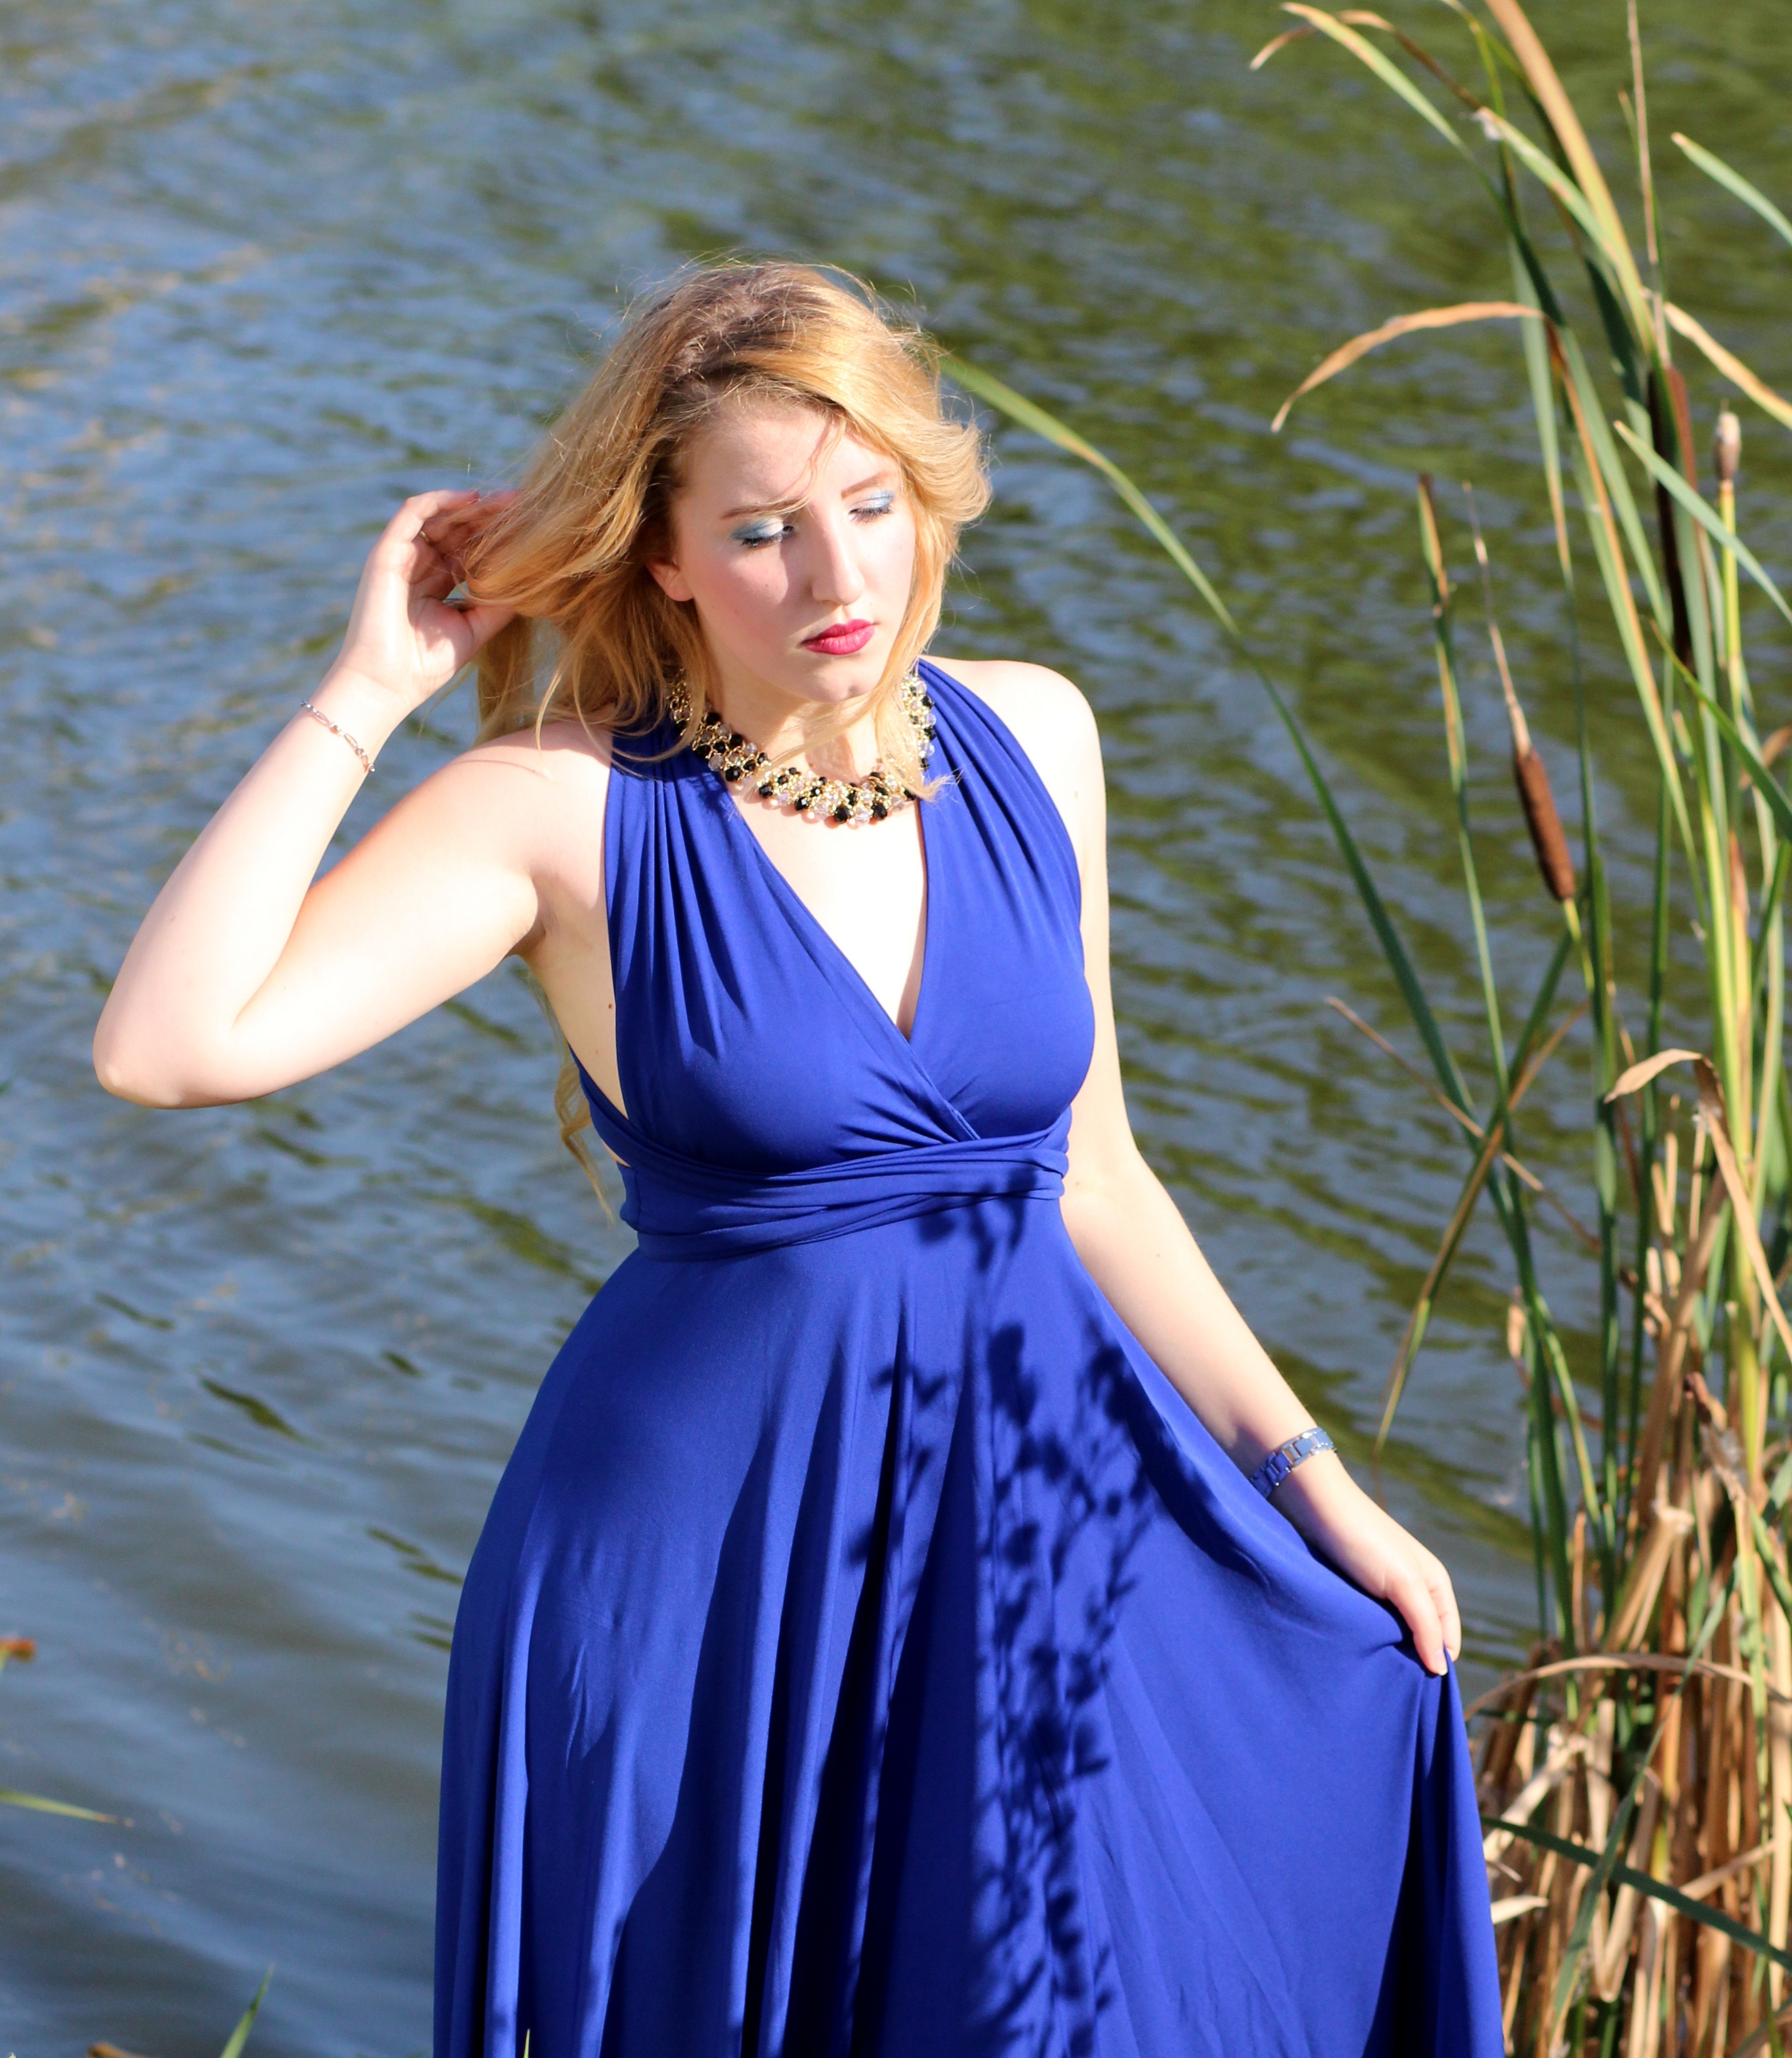
water, girl, woman, photography, lake, portrait, model, spring, fashion, blue, clothing, lady, dress, beauty, prom, gown, photo shoot, portrait photography